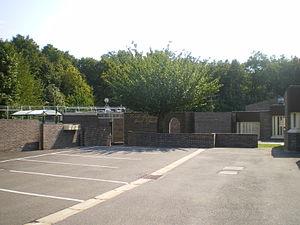
Ecole Maternelle Alfred Chartier
Croissy-Beaubourg est une commune française située dans le département de Seine-et-Marne en région Île-de-France.